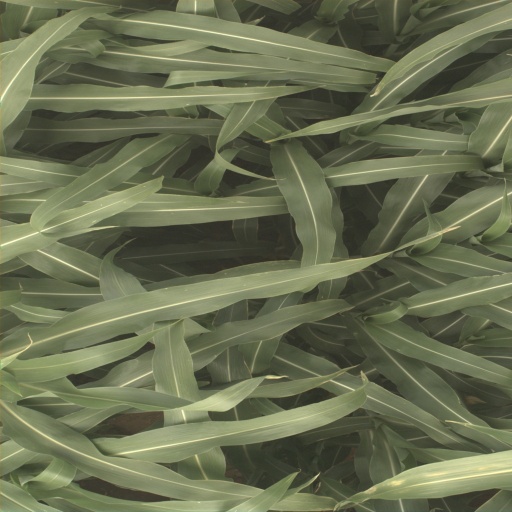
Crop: sorghum